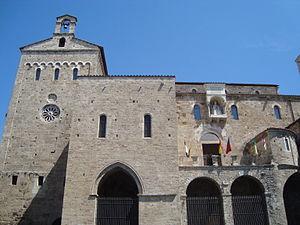
La cathédrale Santa Maria est une cathédrale située à Anagni et siège du diocèse d'Anagni-Alatri, dans le centre-sud de la région du Latium en Italie. Datant du XIᵉ siècle, elle est dédiée à Marie.
Anagni est une commune italienne d'environ 21 150 habitants, située dans la province de Frosinone, dans la région Latium, en Italie centrale.